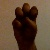
The image shows a hand gesture representing the letter 'E' in Indian Sign Language.